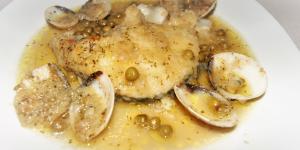
merluza en salsa verde con almejas